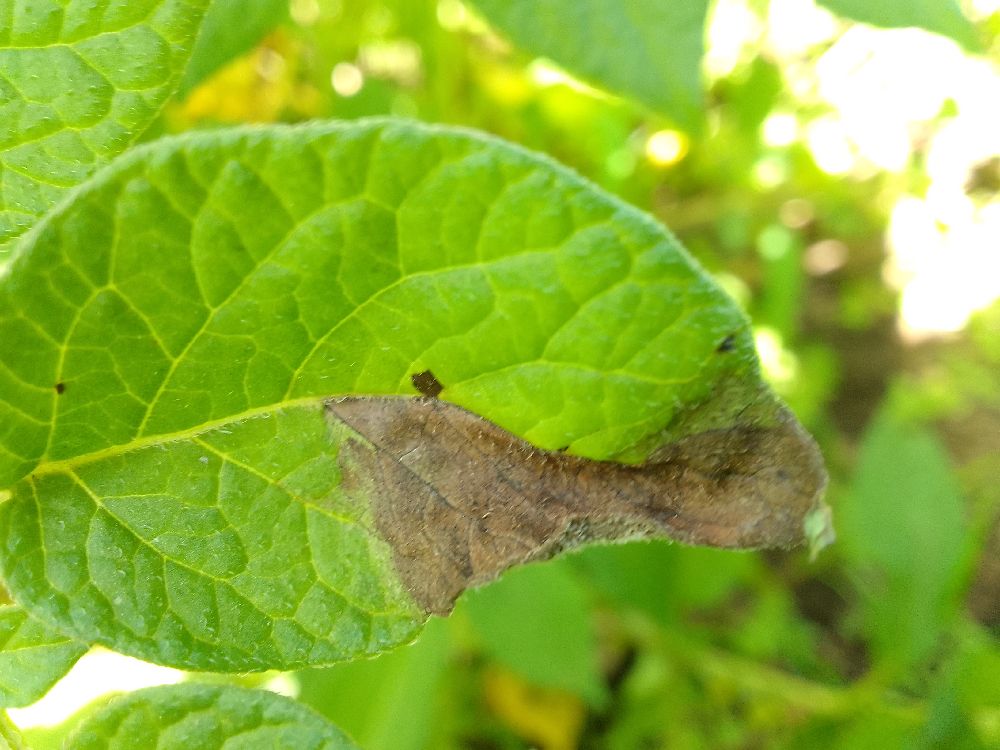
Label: Late blight